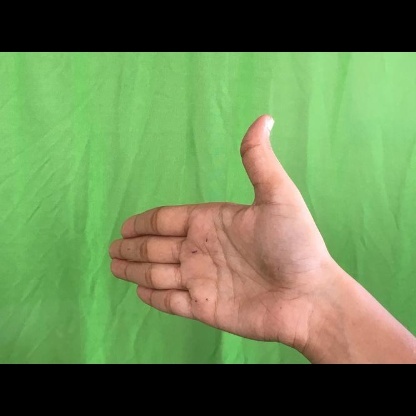
Mudra: Ardhachandran